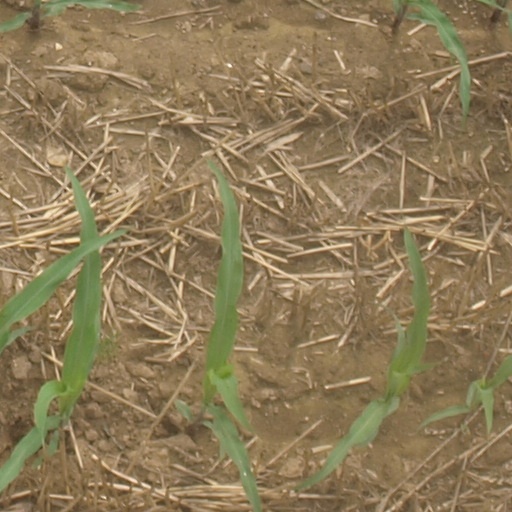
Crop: maize; corn